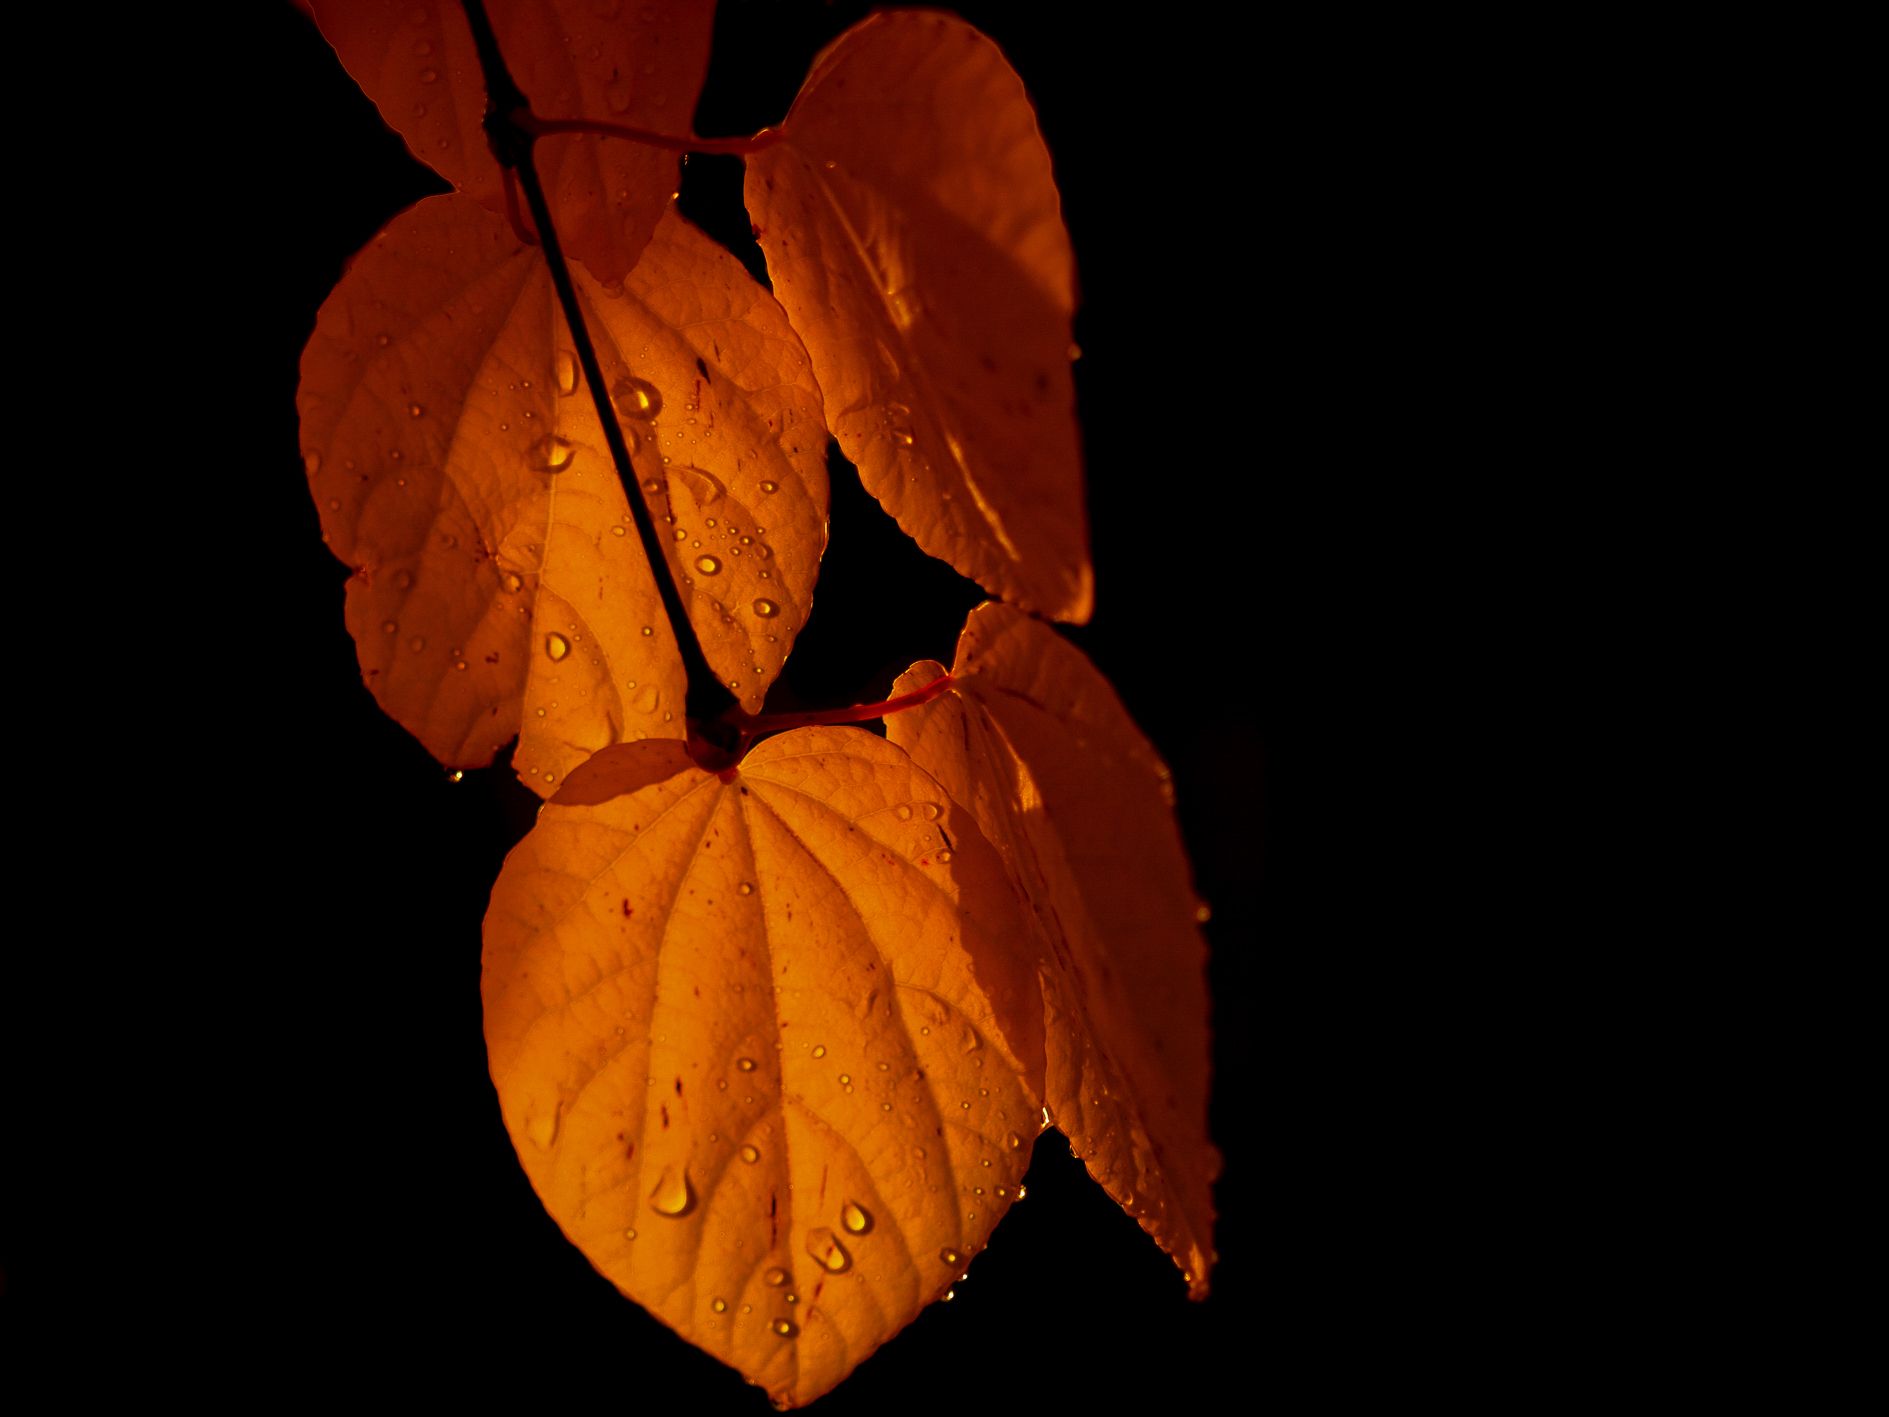
wet leaves.
A picture of bright orange wet leaves stand out against a deep black background, creating a dramatic autumn moment.
Close up shot, slightly from above. in a color palette of burnt orange, deep black adding a dramatic autumn mix feeling. the overall mood is peaceful and reflective.
Labels: Leaf, Plant, Tree, Acanthaceae, Flower, Black Background, leaves, Wet leaves.
Camera: OLYMPUS CORPORATION E-M1MarkII
Lens: OLYMPUS M.40-150mm F2.8
Aperture: F2.8
Exposure: 1/1600 sec
ISO: 200
Focal length: 70.0 mm